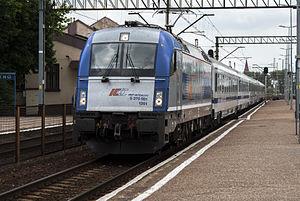
La ligne de Varsovie à Słubice est une ligne ferroviaire de Pologne qui relie les villes de Varsovie et Słubice. Elle se prolonge jusqu'à Berlin via Francfort.